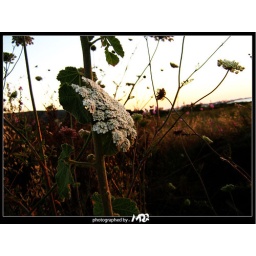
this shot was taken in a flowers garden in Yalova-Turkey , near the beach